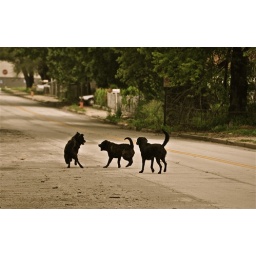
Dogs seen running loose near Knuckleheads (the best blues bar in Kansas City)...not in the best part of town, 5-16-10.